Jumpin' Kid: Jack to Mame no Ki Monogatari

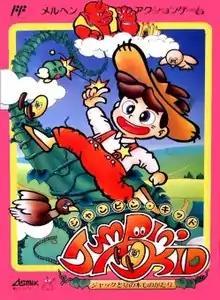
Cover art

was released on December 19, 1990 in Japan for the Family Computer. A North American release was planned but ultimately scrapped. The game was popular in Poland, Russia via Famiclones.